Cocos Ridge

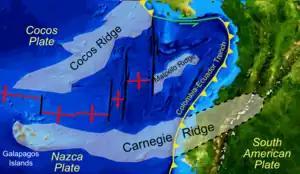
Outline of aseismic ridges and plate boundaries off northwestern South America

The Cocos Ridge is an aseismic ridge within the Cocos plate that runs northeastwards from just north of the Galápagos islands to the Middle America Trench offshore Panama. It records the effects of the Galápagos hotspot on the Cocos plate since the establishment of the Cocos–Nazca spreading centre during the break-up of the Farallon plate towards the end of the Oligocene epoch. It is the counterpart to the Carnegie Ridge, which developed on the Nazca plate.